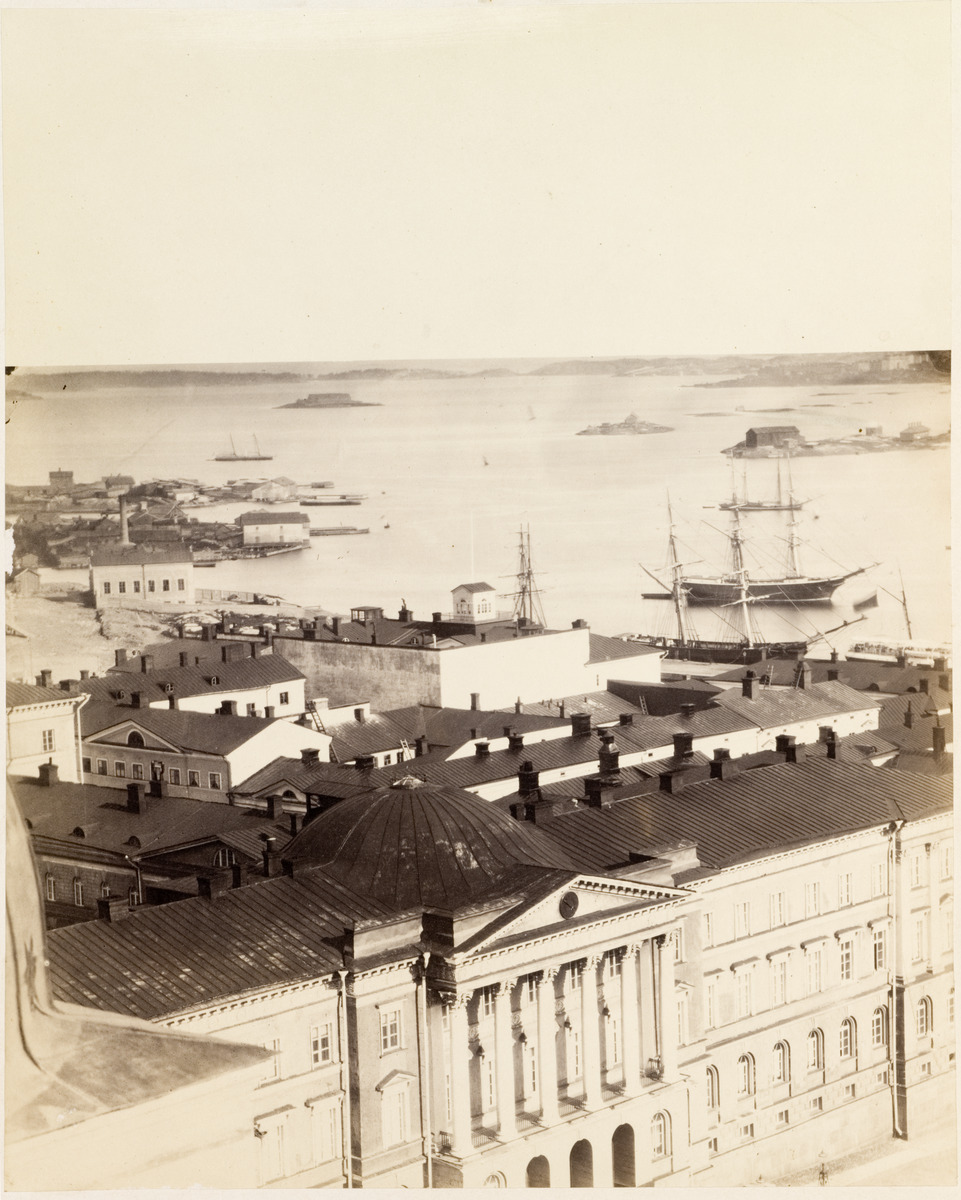
Panoraama Nikolainkirkon tornista kaakkoon, kuva 1
sisällön kuvaus: Panoraama Nikolainkirkon tornista kaakkoon, kuva 1. Etualalla Senaatti (Valtioneuvoston linna), taustalla Katajanokan eteläkärki ja Eteläsatama. mustavalkoinen
Kuvaaja: Hoffers, Eugen, valokuvaaja
Ajankohta: kuvausaika 1866
Paikka: Suomi, Uusimaa, Helsinki, Kruununhaka Helsinki
Aiheet: julkiset rakennukset, hallintorakennukset, puurakennukset, tiilirakennukset, laivat purjelaivat, satamat, saaret, merivesi